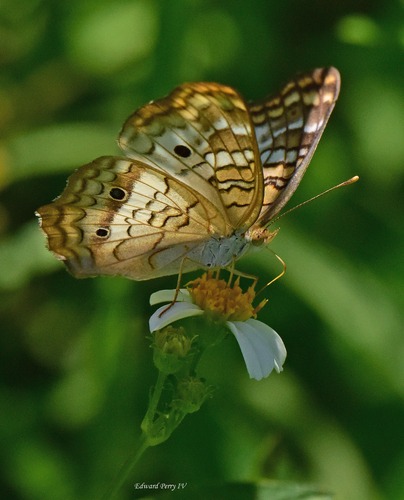
Scientific name: Anartia jatrophae
Common name: White peacock
Family: Nymphalidae
Order: Lepidoptera
Pollinator type: Primary pollinator
Habitat: Gardens, parks, and open areas
Geographic range: Southern United States to Argentina
Conservation status: Least Concern